Oksana Fadina

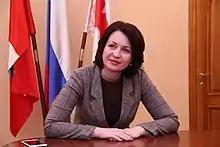

Oksana Nikolaevna Fadina (born 3 July 1976, Bolsherechye, Omsk Oblast) is a Russian politician and a deputy of the 8th State Duma.